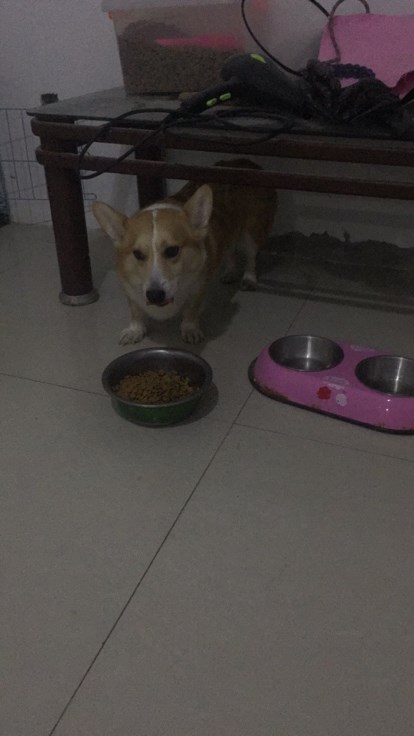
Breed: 2909-n000116-Cardigan